New Toys

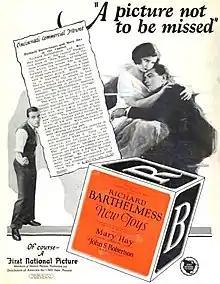
Advertisement

New Toys is a 1925 American comedy film directed by John S. Robertson and written by Josephine Lovett and Agnes Smith. It is based on the 1924 play "New Toys" by Oscar Hammerstein II and Milton Herbert Gropper. The film stars Richard Barthelmess, Mary Hay, Katherine Wilson, Clifton Webb, Francis Conlon, and Bijou Fernandez. The film was released on March 1, 1925, by First National Pictures.